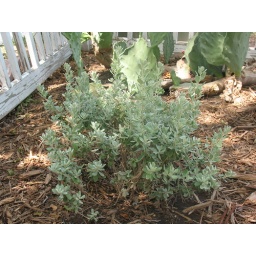
This sage is fairly common in the region and produces a pretty pink flower in the spring and early summer.